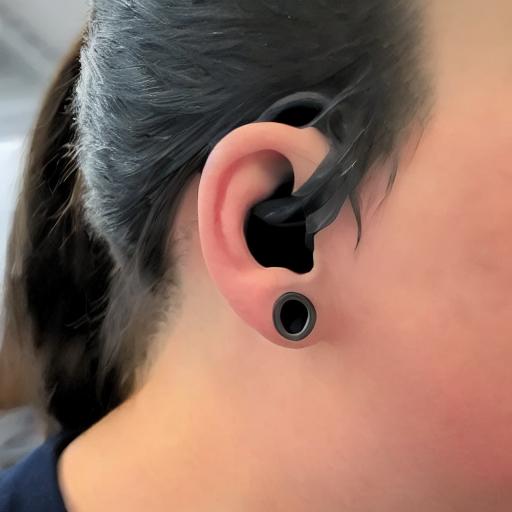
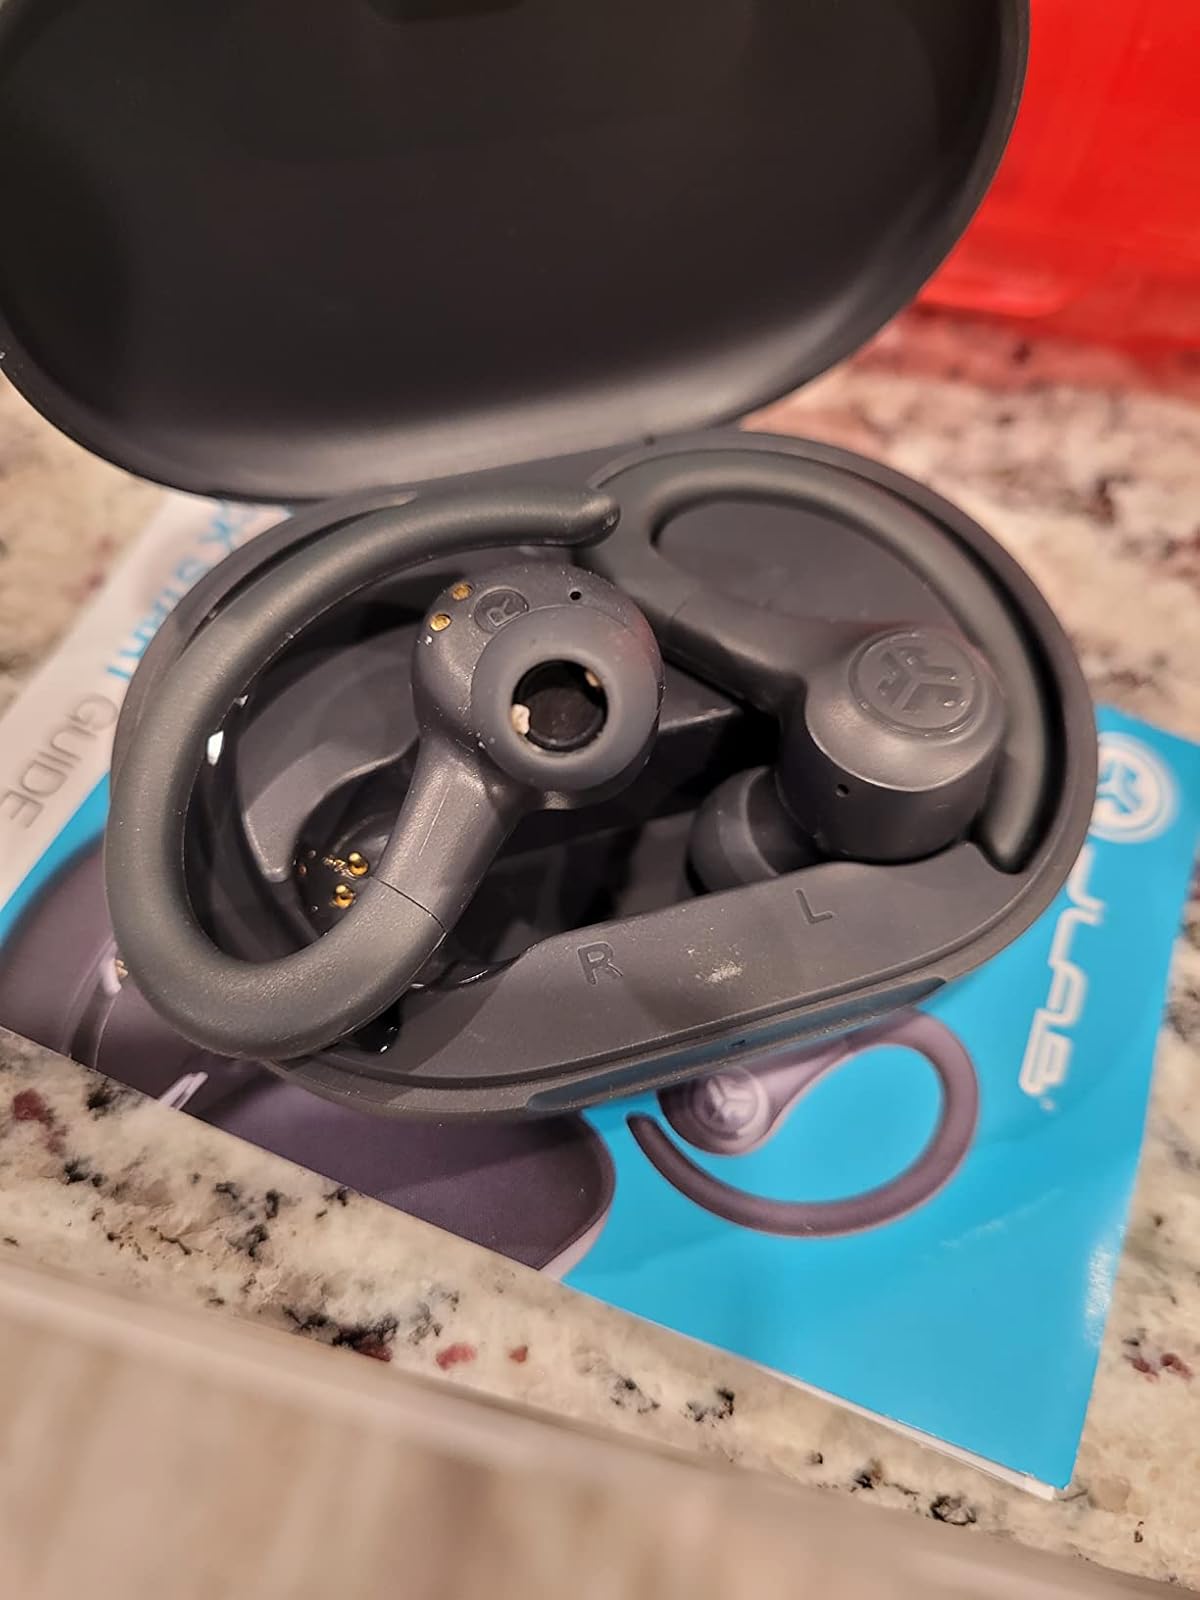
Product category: earbuds
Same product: no